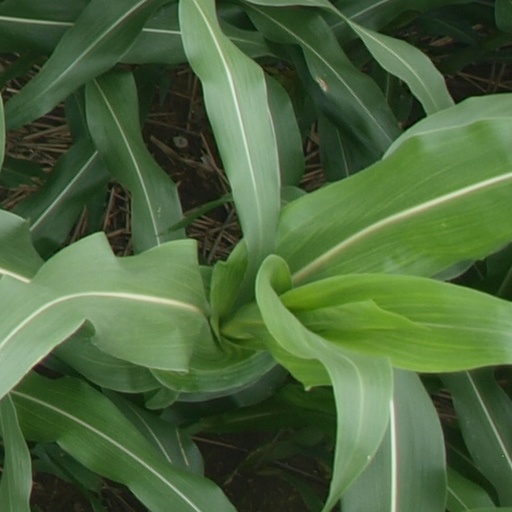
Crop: maize; corn